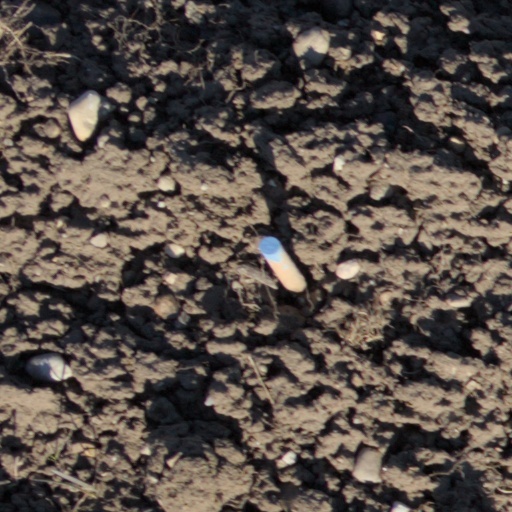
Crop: wheat